Wan Yunguo

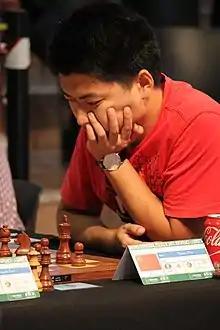

Wan Yunguo is a Chinese chess Grandmaster.